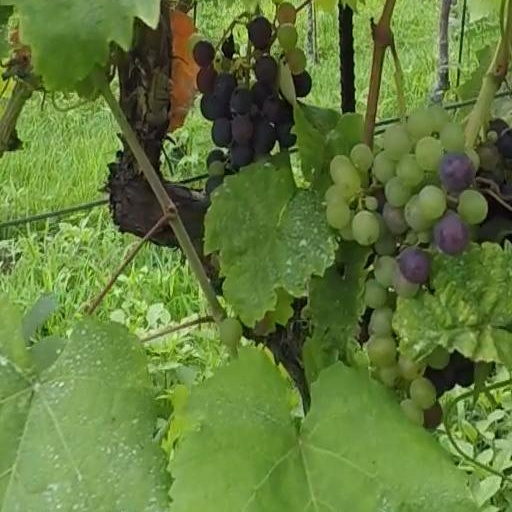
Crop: grape